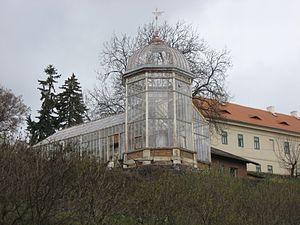
Valeč est une commune du district et de la région de Karlovy Vary, en République tchèque. Sa population s'élevait à 333 habitants en 2018.